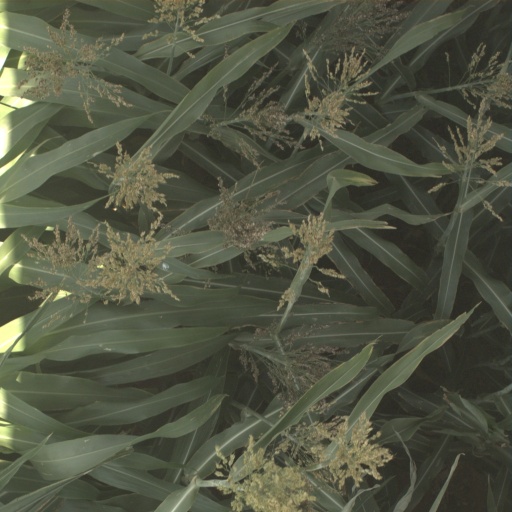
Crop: sorghum